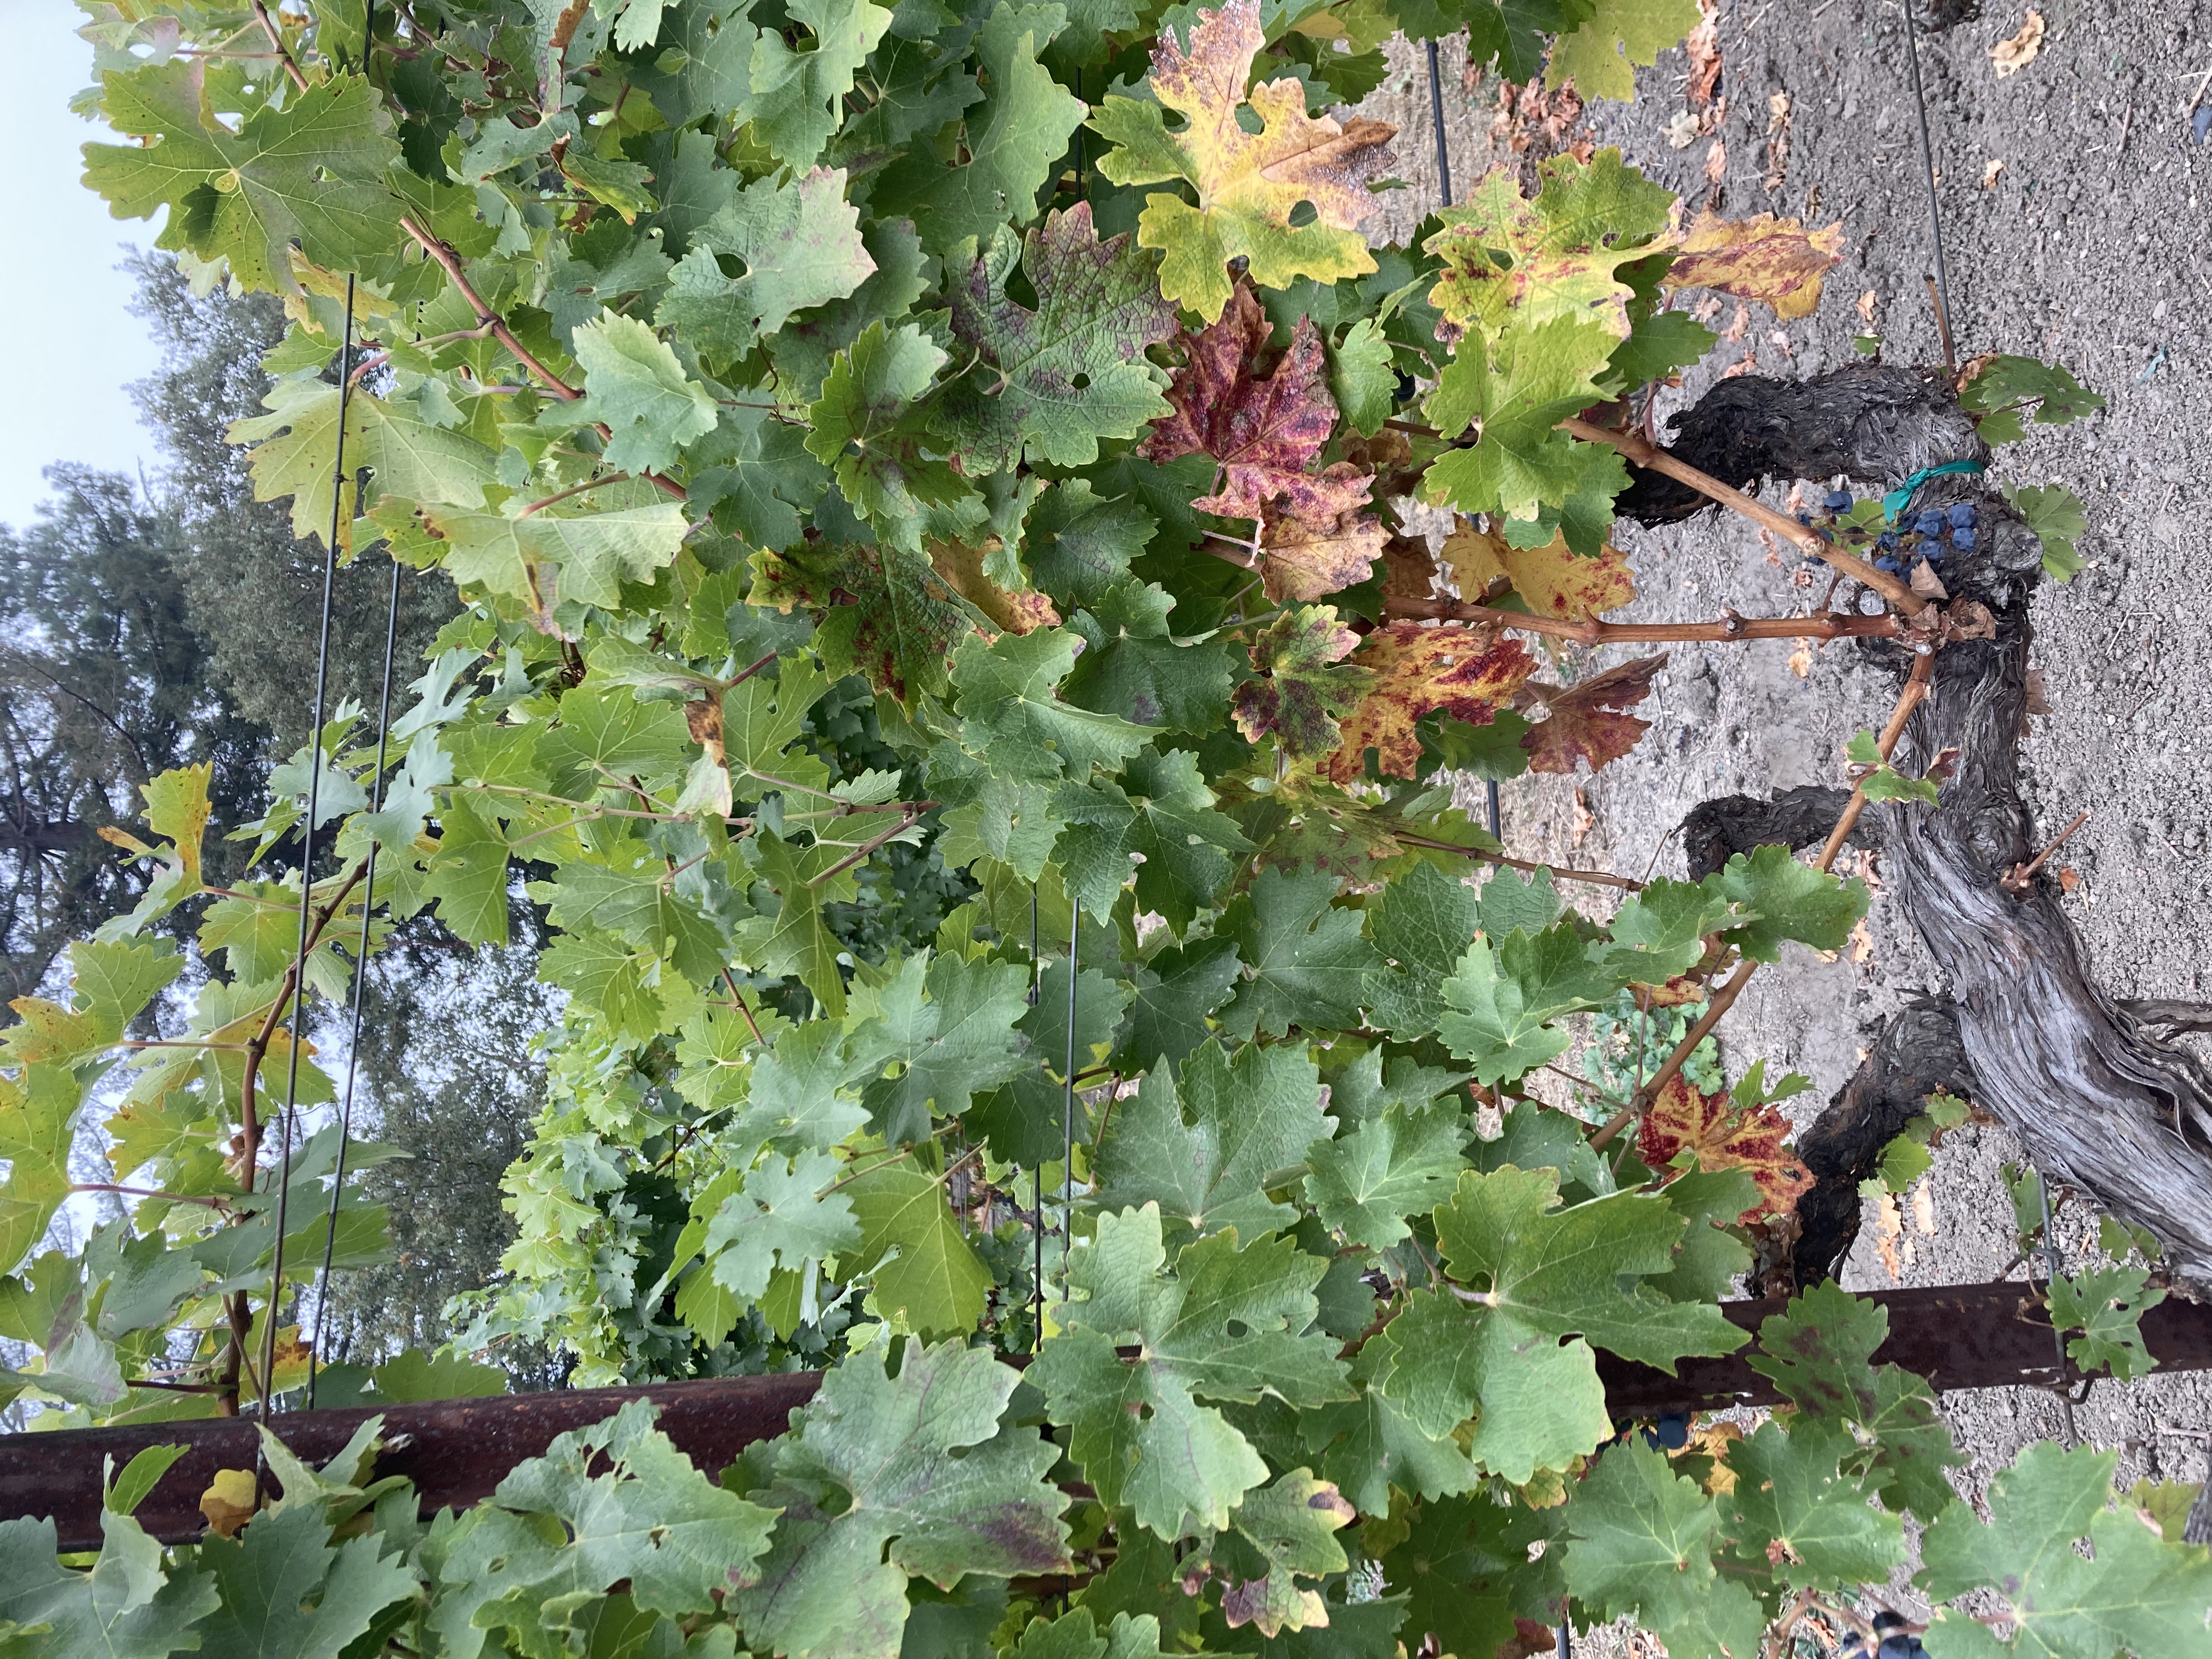
Label: Red Blotch